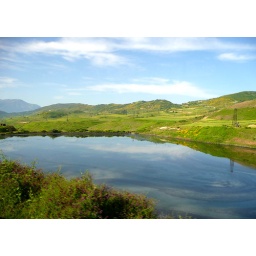
Oil discharge lake and green hills in Albania